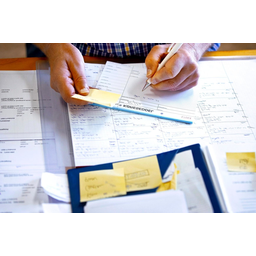
Label: paper